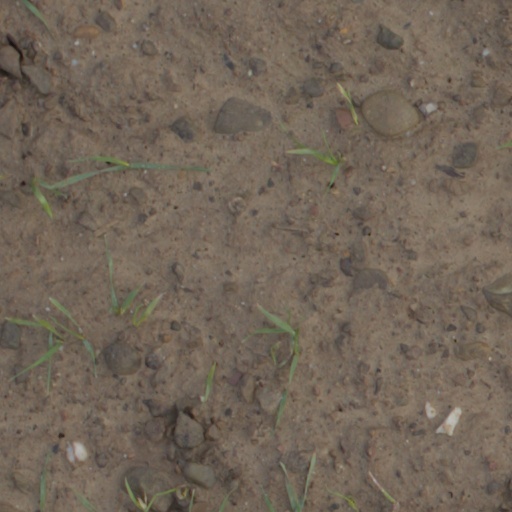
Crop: wheat